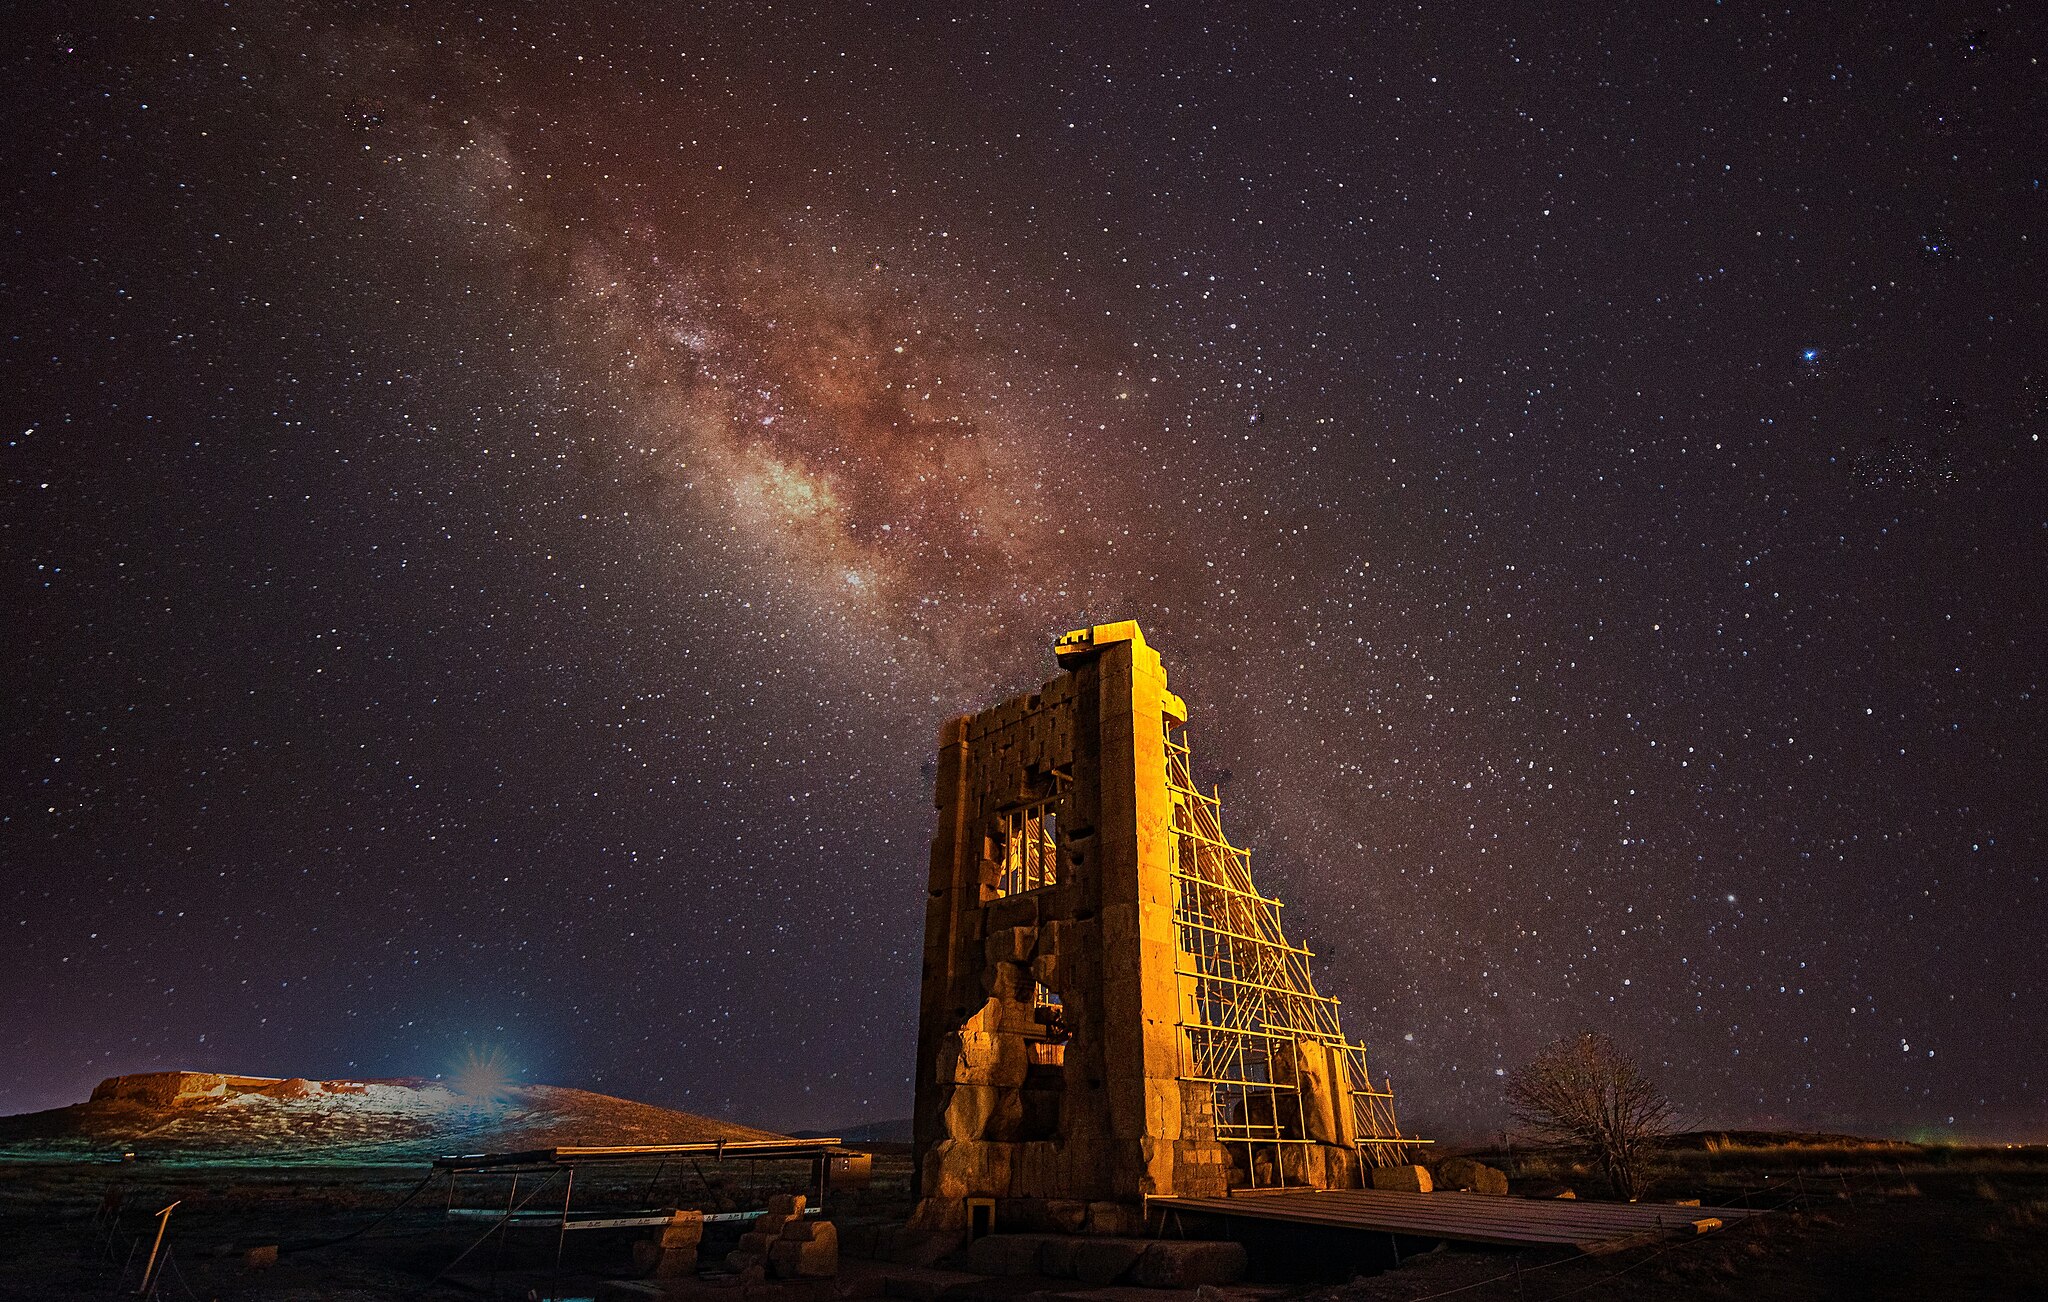
Title: HG70837 2
Date: 2021-01-16 22:00:26
Categories: Ka'ba-ye Zartosht, Self-published work, Cultural heritage monuments in Iran with known IDs, Uploaded via Campaign:wlm-ir, Images from Wiki Loves Monuments in Marvdasht, Images from Wiki Loves Monuments 2021, Images from Wiki Loves Monuments 2021 in Iran, Unidentified cultural heritage monuments in Iran